Joan Hackett

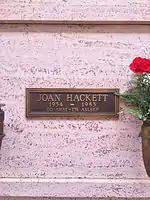
Crypt of Joan Hackett at Hollywood Forever

Hackett was diagnosed with cancer in 1981. She died of ovarian cancer on October 8, 1983, at Encino Hospital in the Encino neighborhood of Los Angeles. A funeral mass was held on Wednesday, October 12, 1983, at St. Victor Catholic Church in Los Angeles, California. Her remains are entombed in The Abbey of The Psalms Mausoleum at Hollywood Forever Cemetery, where her epitaph reads: "Go Away — I'm Asleep".